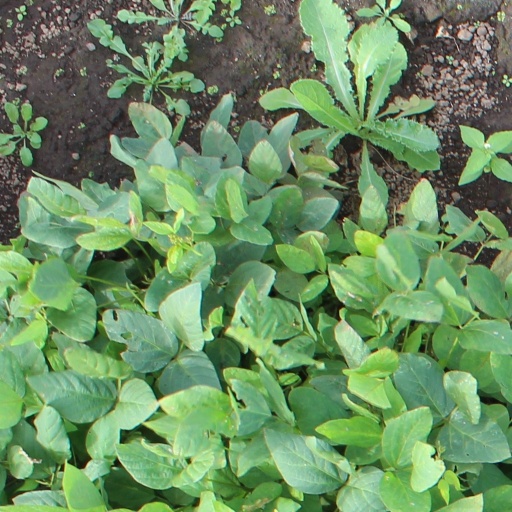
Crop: soybean